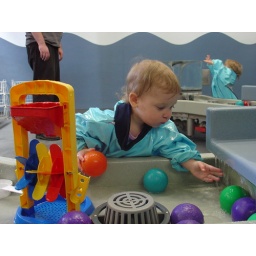
Playing in the &amp;quot;water fall&amp;quot;. That's Riley in the background putting balls in the water funnel.